Daybreak (band)

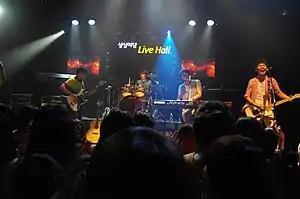

Daybreak is a South Korean rock band formed in 2007. They debuted on September 18, 2007, with the studio album "Urban Life Style".